Sky position (RA, Dec in degrees): 161.095, 2.43
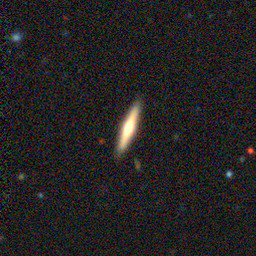
Galaxy morphology: Edge-on Galaxies with Bulge